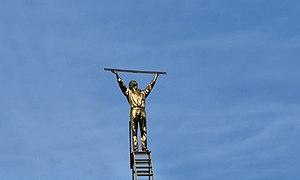
L’Homme qui mesure les nuages est une sculpture dorée de Jan Fabre créée en 1998.